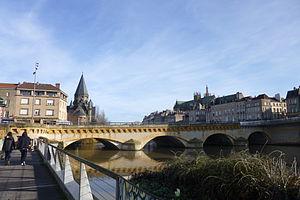
Moyen-Pont en 2014 après réfection et élargissement.
Le grand pont des Morts et le moyen pont des Morts sont deux ponts historiques de Metz. Construits en enfilade, ils relient les îles de Chambière et du Fort-Moselle aux quartiers centraux de la ville.
Metz [mɛs] est une commune française située dans le département de la Moselle, en Lorraine. Préfecture de département, elle fait partie, depuis le 1ᵉʳ janvier 2016, de la région administrative Grand Est, dont elle accueille les assemblées plénières. Metz et ses alentours, qui faisaient partie des Trois-Évêchés de 1552 à 1790, se trouvaient enclavés entre la Lorraine ducale et le duché de Bar jusqu'en 1766. Par ailleurs, la ville a été de 1974 à 2015 le chef-lieu de la région de Lorraine.